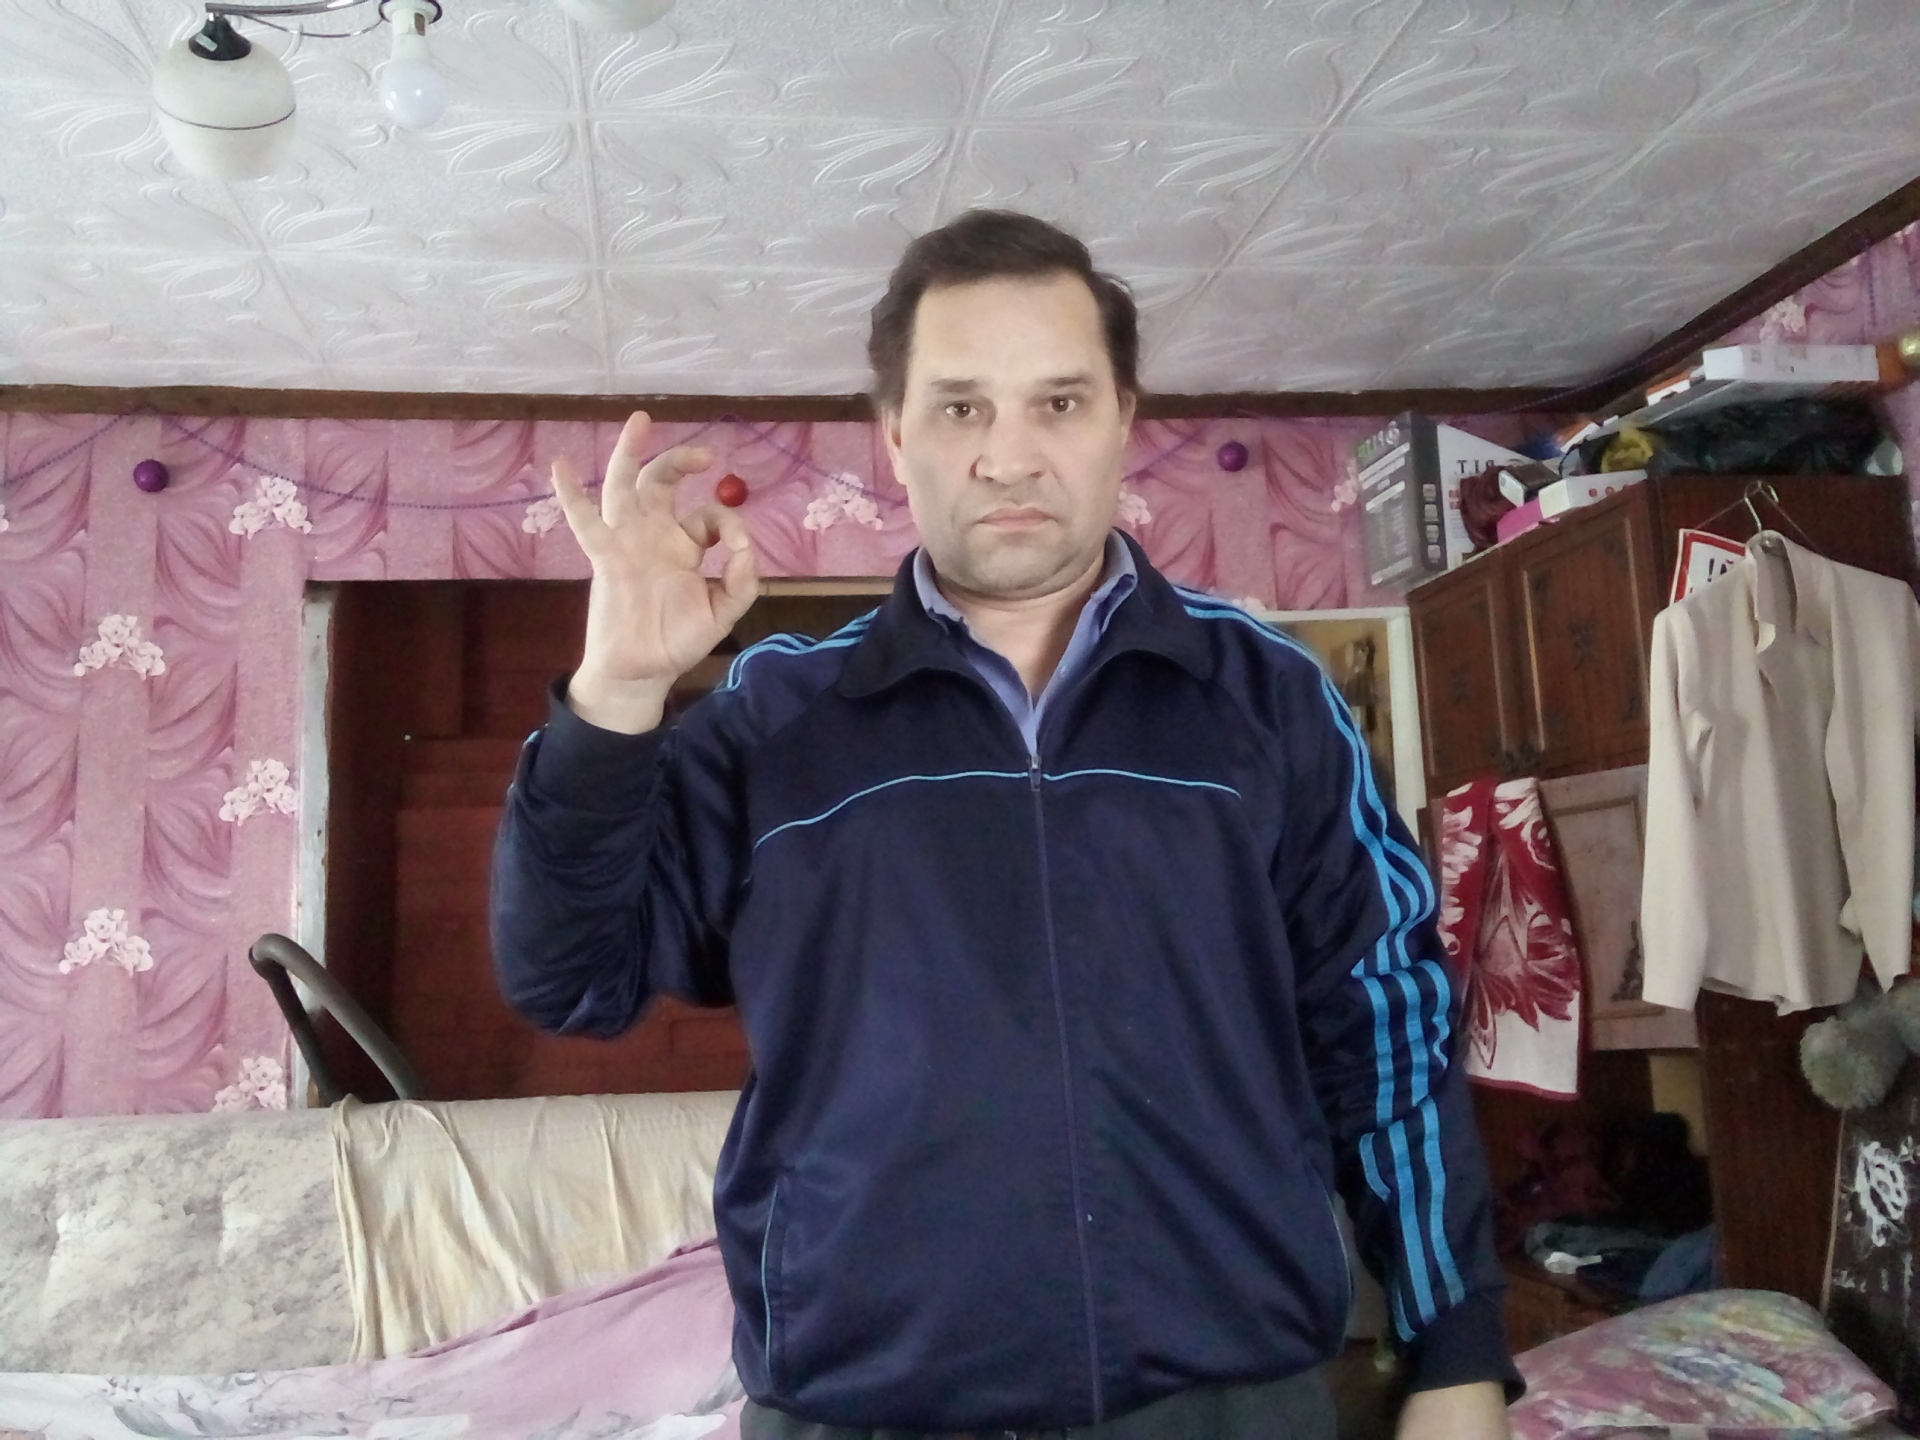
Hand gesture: ok